Sanam Singh

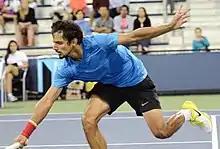
2014 US Open

Singh ranked fourth in the ITF junior rankings in 2005. Played all four junior grand slams. He reached at the round of 16 at the Junior Australian Open, Junior Wimbledon, 2005 Asian Closed Junior Championship and Asia/Oceania Closed Championship singles champion. In 2007, he reached the quarter-finals of a Futures Circuit event in India.